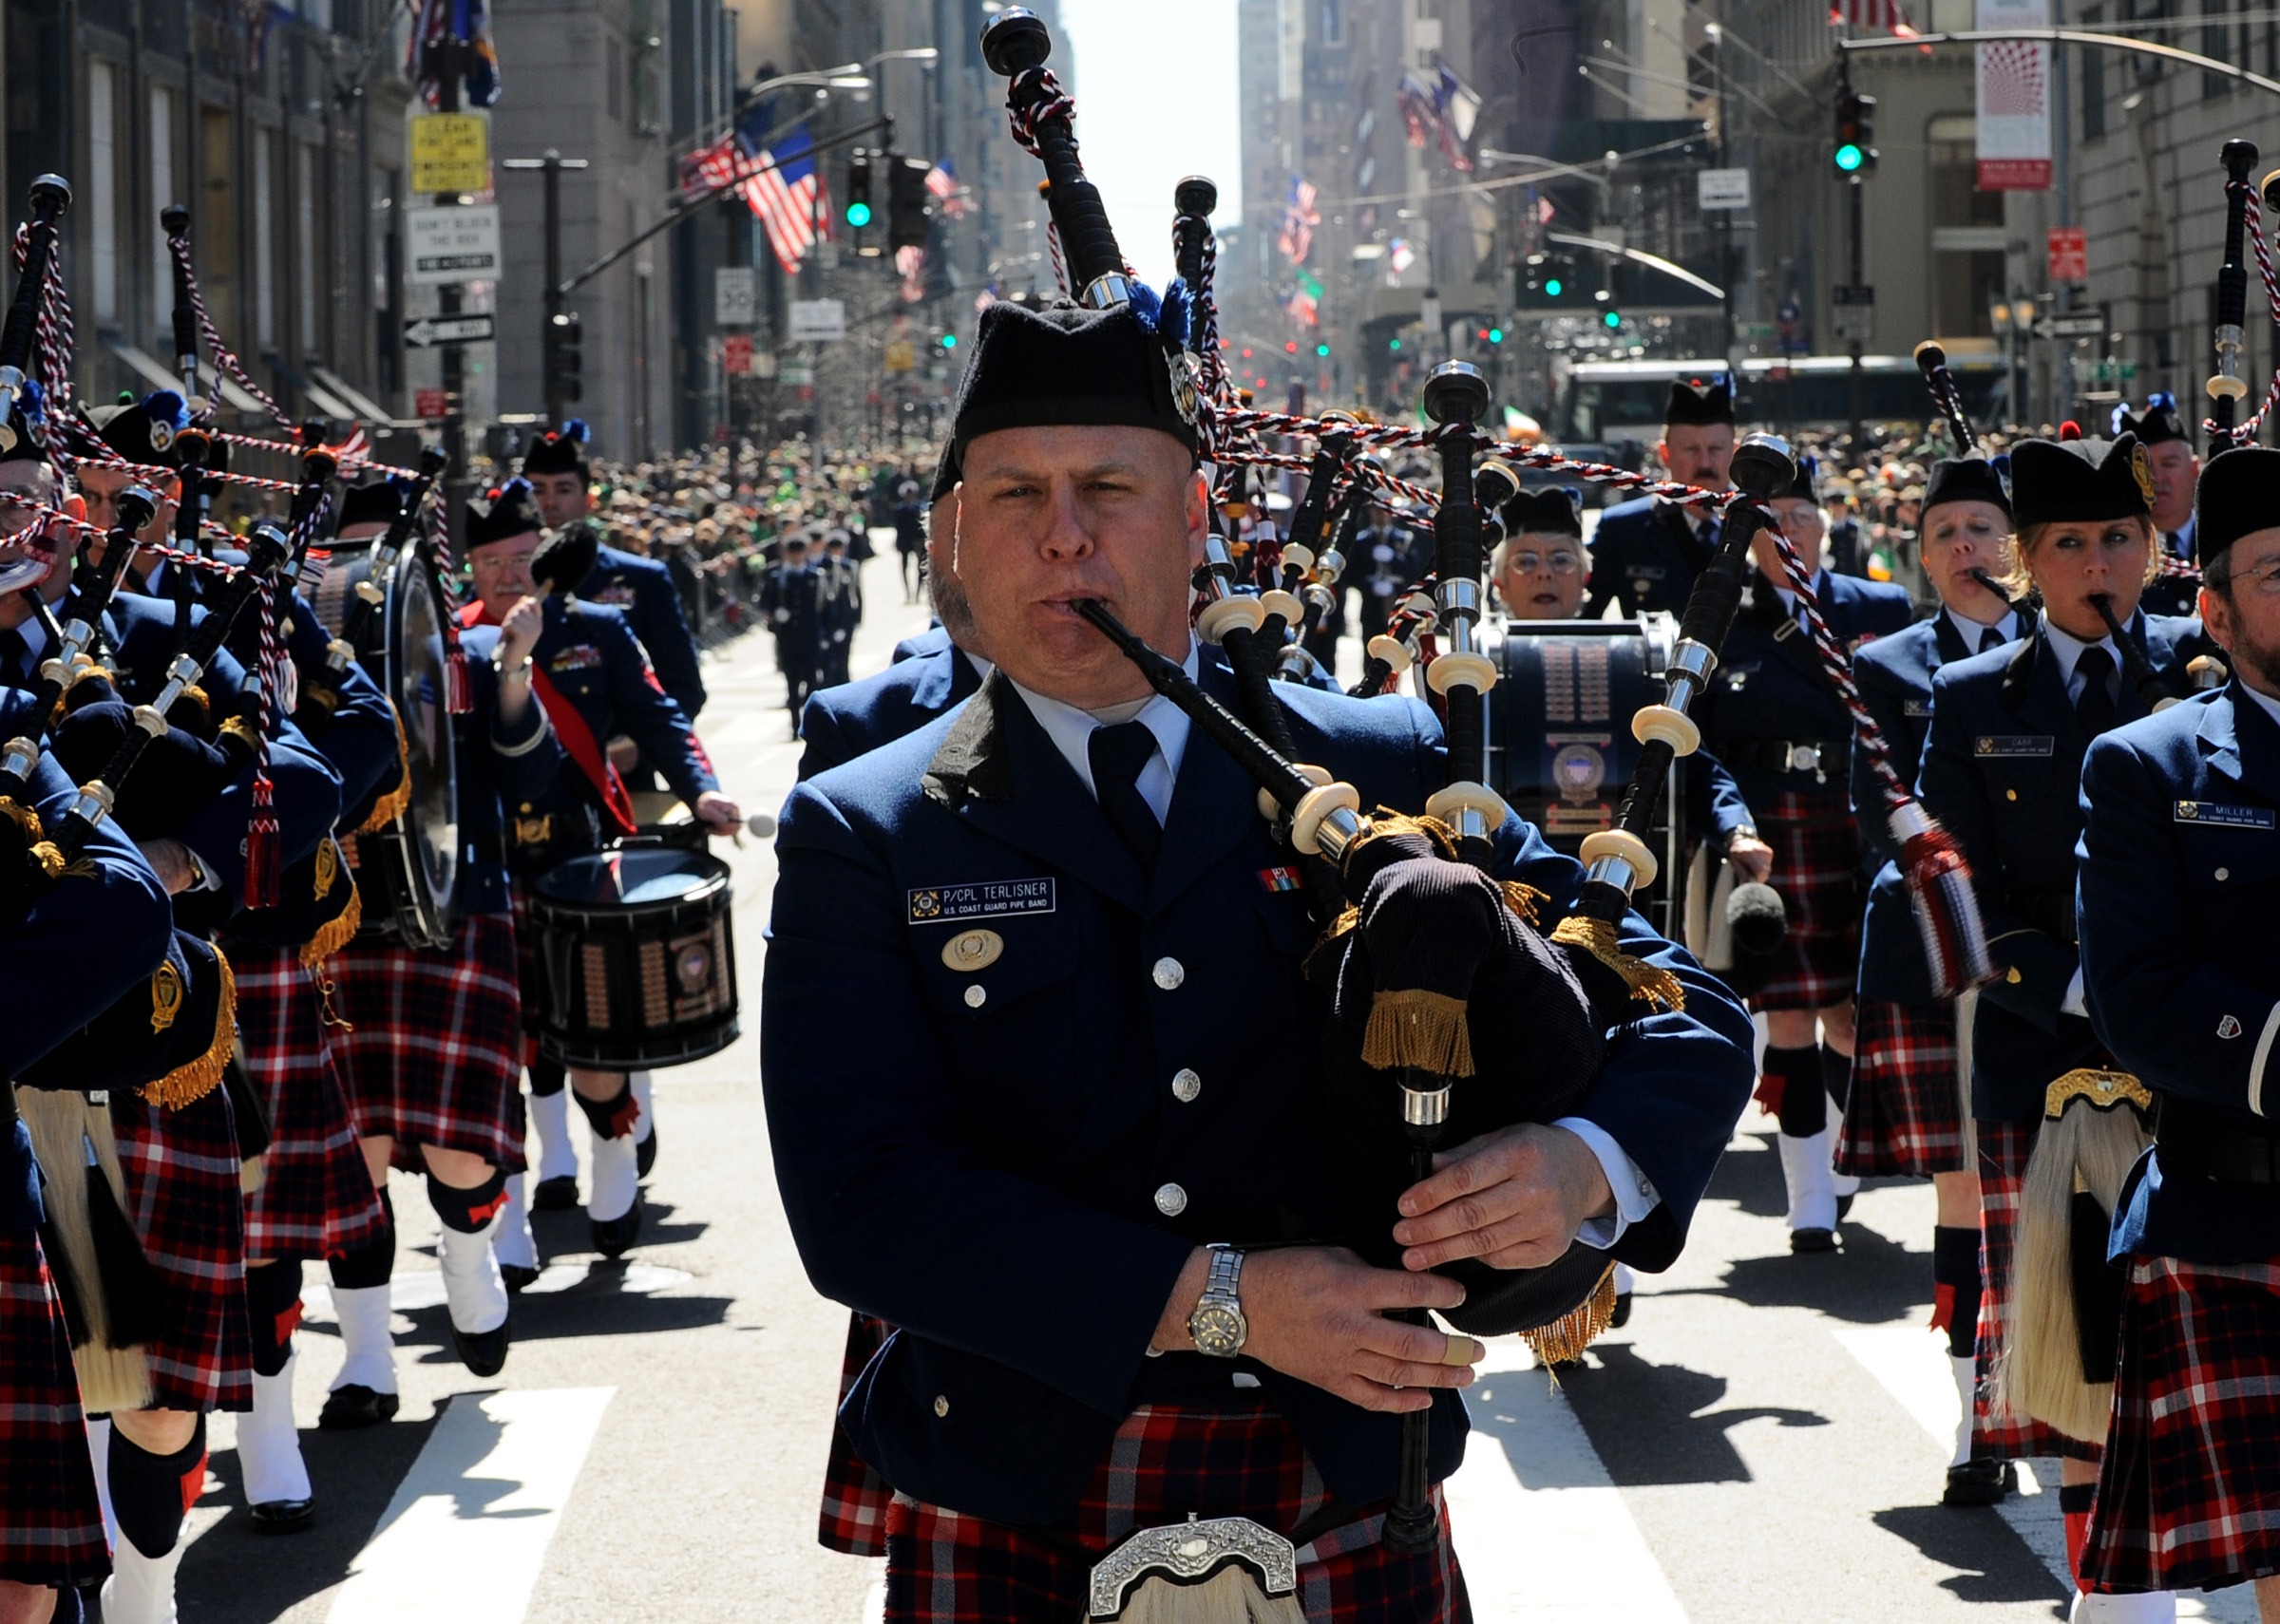
street, new york city, crowd, military, army, musician, profession, musical instrument, parade, marching band, outside, buildings, police, uniform, event, drums, drummers, spectators, marching, troop, bagpipes, coast guard, staff, wind instrument, police officer, st patrick's day, musical ensemble, bagpipers, uilleann pipes, irish music, cornamuse